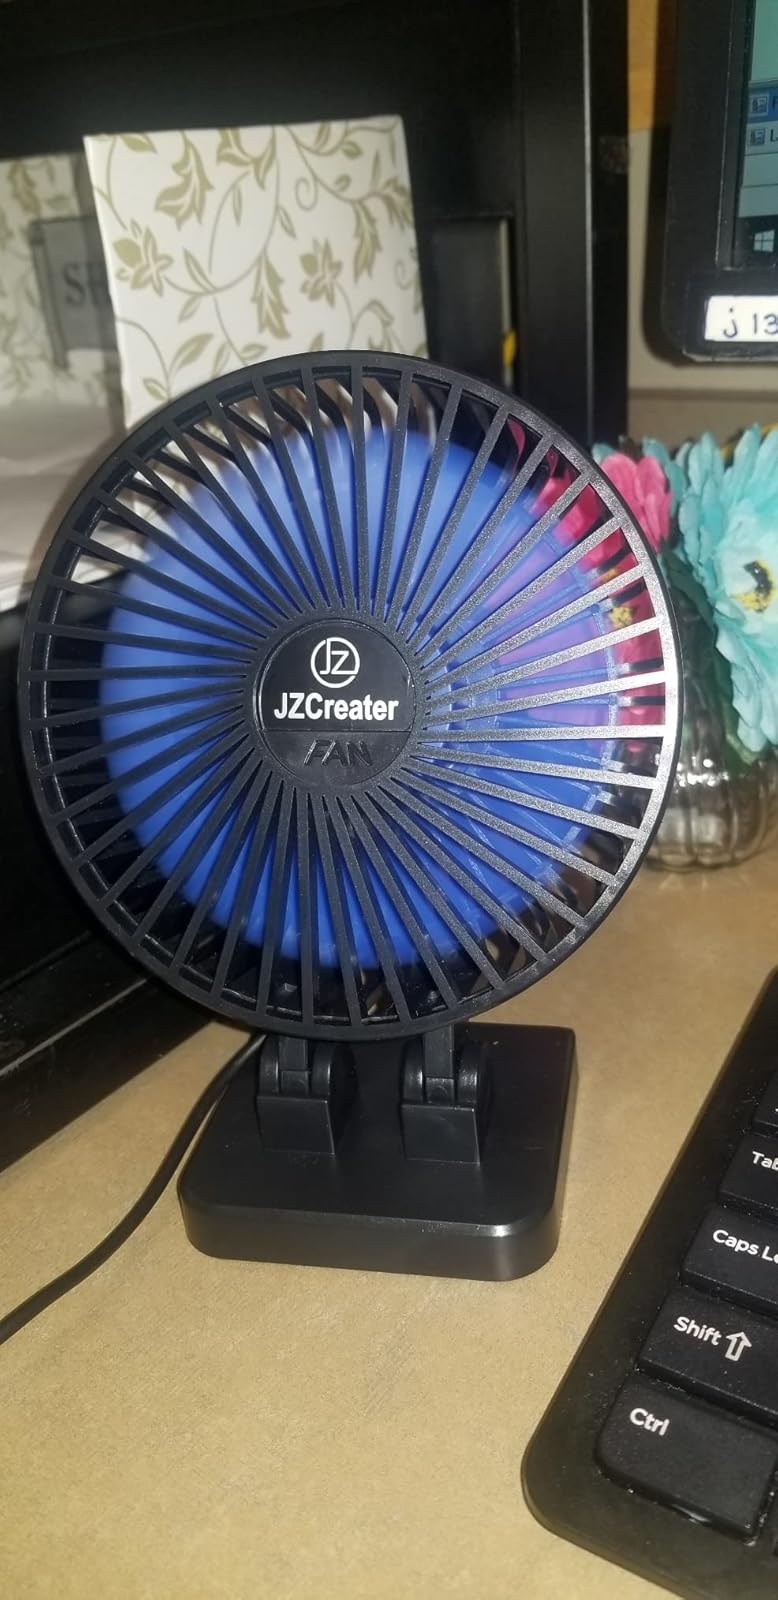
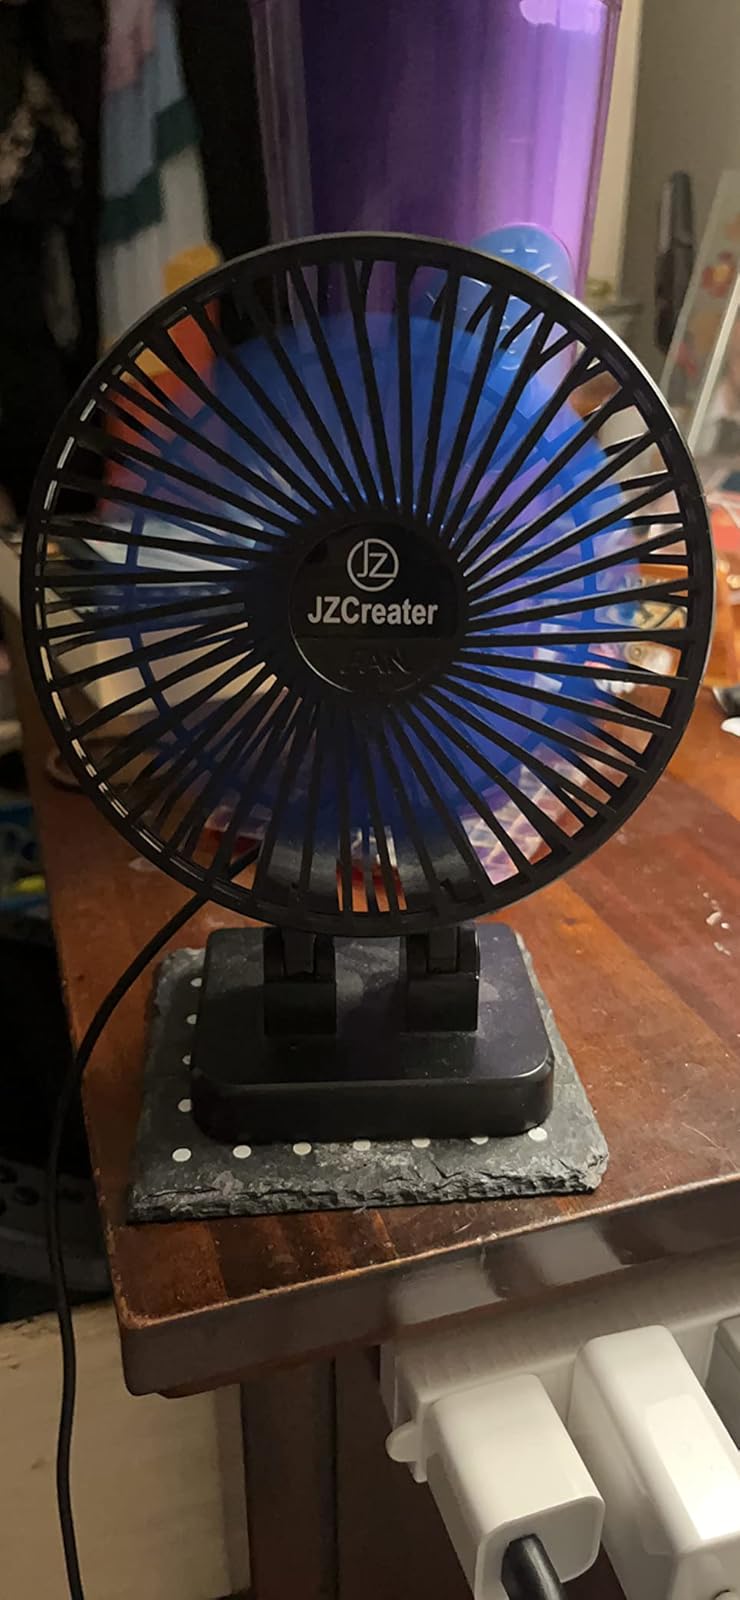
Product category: fan
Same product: yes